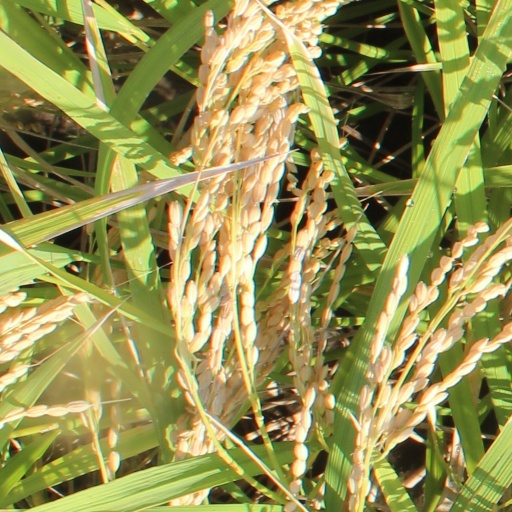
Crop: rice